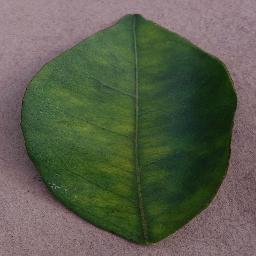
Label: Orange___Haunglongbing_(Citrus_greening)